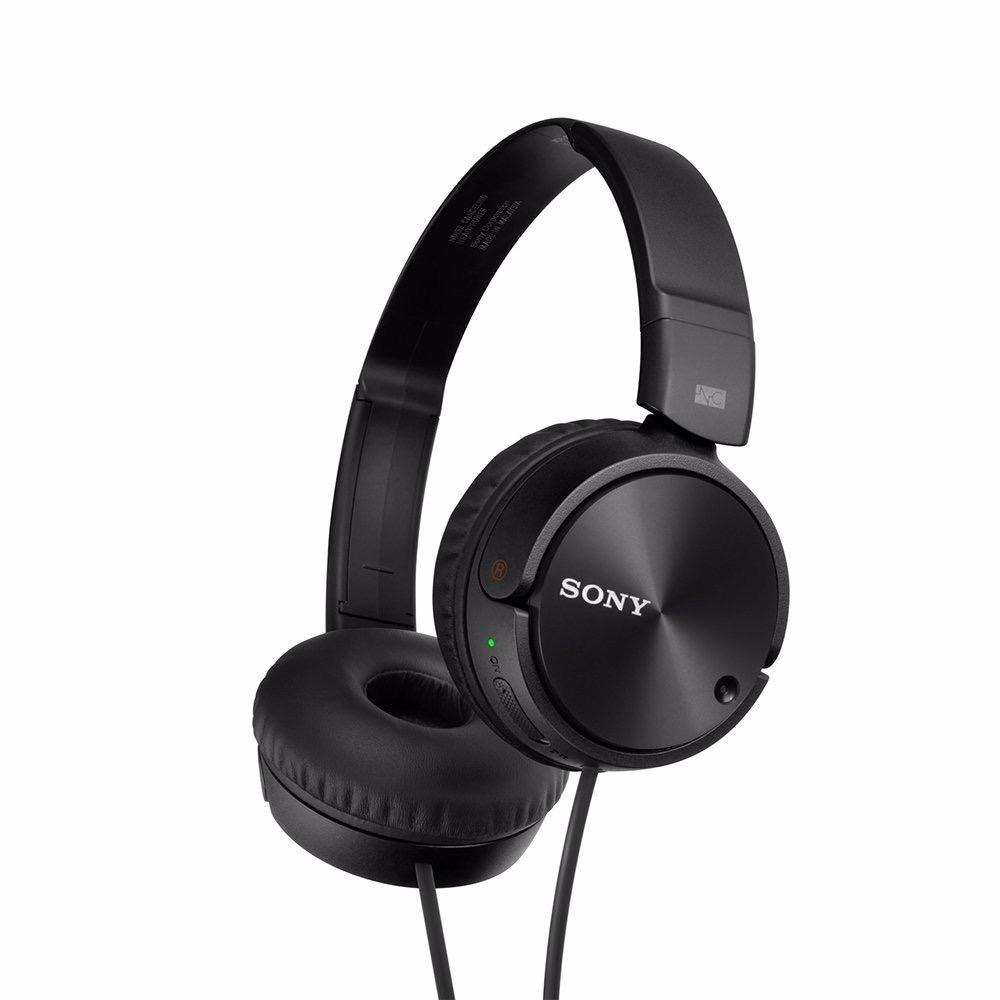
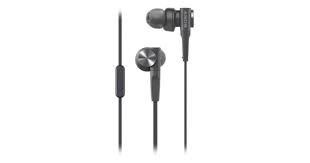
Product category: headphones
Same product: no